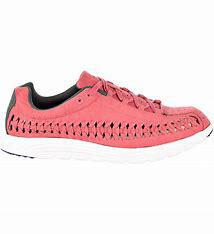
Brand: Nike
Model: Mayfly Woven